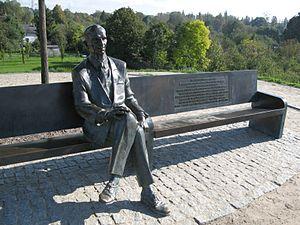
Karol Badyna, né le 23 février 1960 à Stąporków, est un sculpteur polonais, professeur à l'Académie des beaux-arts Jan Matejko de Cracovie, propriétaire de l'atelier de sculpture FORMA.
Jan Karski, de son vrai nom Jan Kozielewski, né le 24 juin 1914 à Łódź et mort le 13 juillet 2000 à Washington, est un résistant polonais de la Seconde Guerre mondiale, courrier de l'Armia Krajowa qui témoigna du génocide des Juifs devant les Alliés.